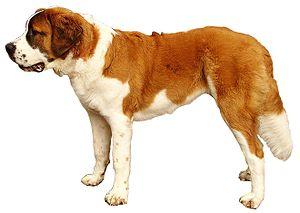
Saint-Bernard sur fond blanc